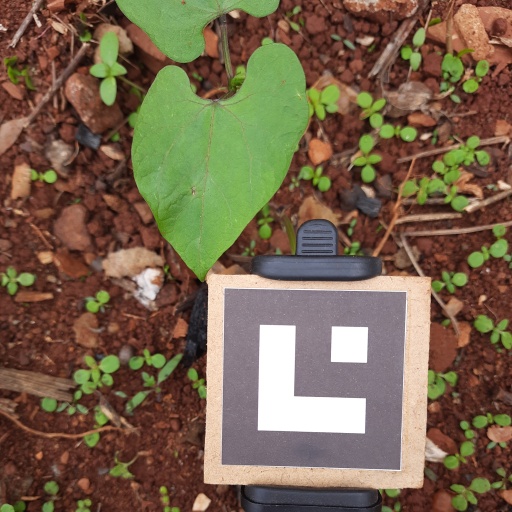
Observations: wavy surface, no eating holes, under cloudy sky